Peopling of Oceania

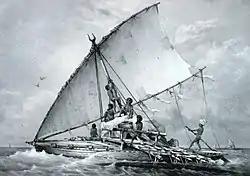
Outrigger pirogue (prao) from Fiji, Melanesia).

The clear distinction between Melanesians and Polynesians, based on human skin color and a differentiated degree of culture, has long been a constant in nineteenth and twentieth-century scientific research. There is a marked physical resemblance between the (non-Austronesian) populations of the ancient Sahul (Australian Aboriginals and Papuans of New Guinea) and the Melanesians. Current genetic research confirms a similar genetic origin.